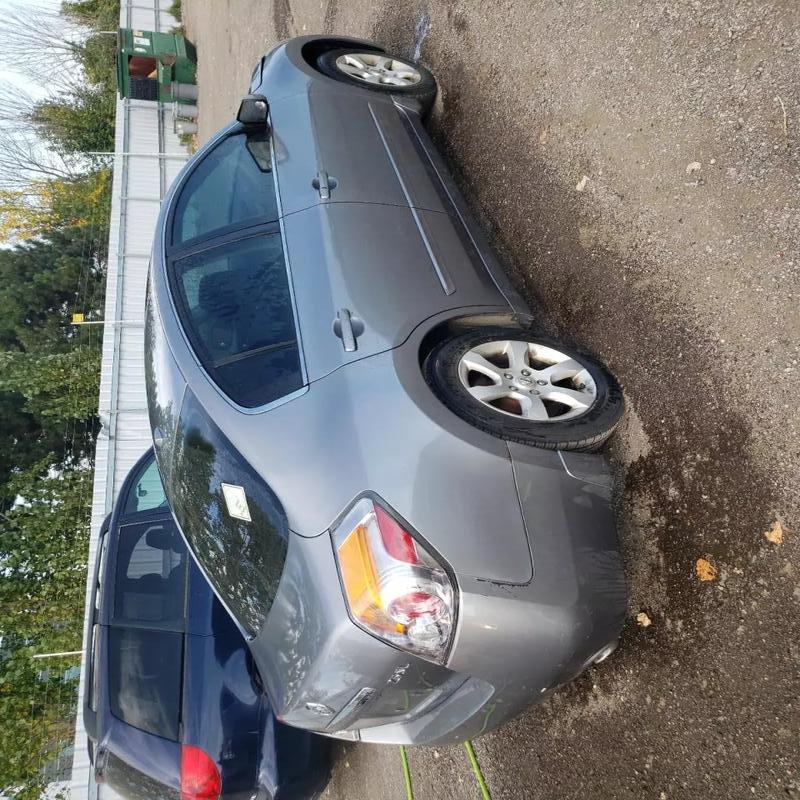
Aucun dommage détecté.
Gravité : aucun